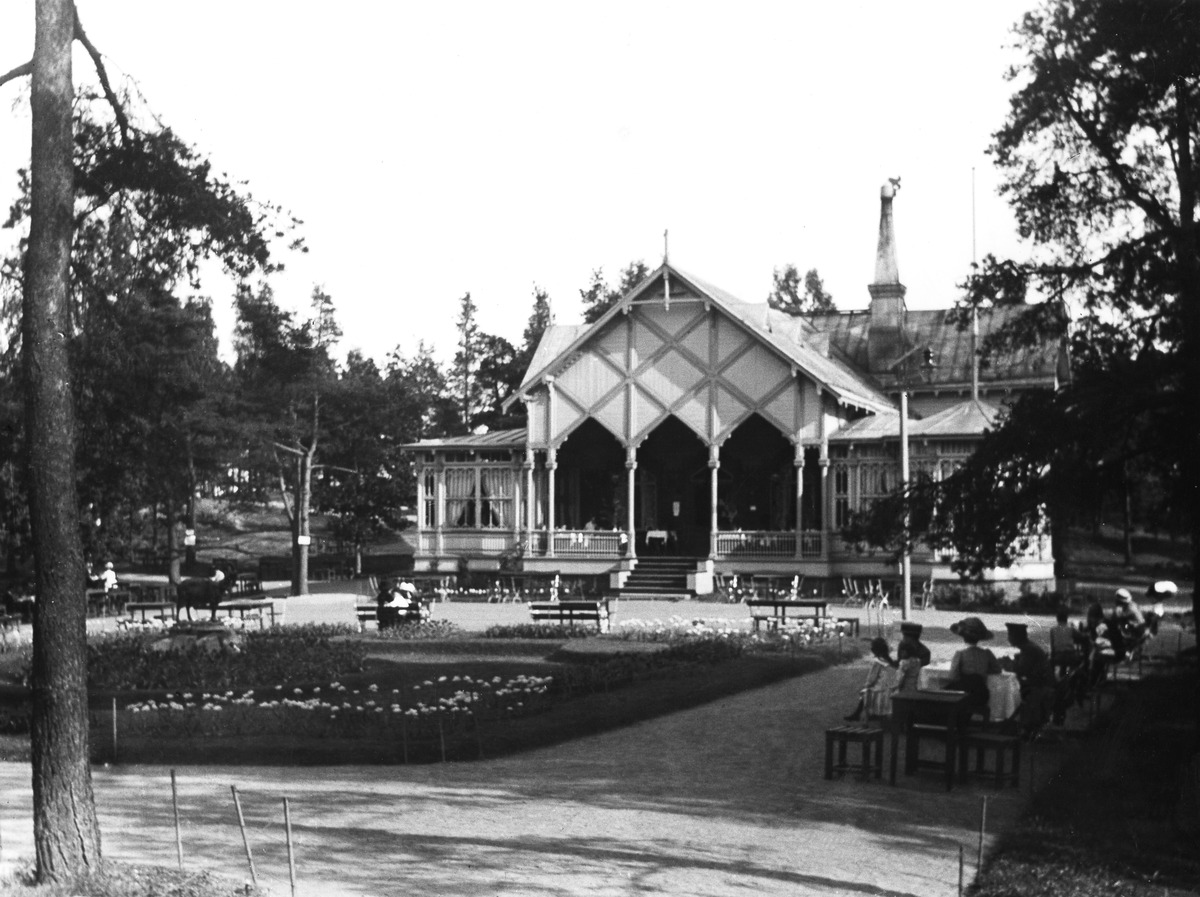
Korkeasaaren ravintola
sisällön kuvaus: Korkeasaaren ravintola. mustavalkoinen
Ajankohta: kuvausaika 1900 n
Paikka: Suomi, Uusimaa, Helsinki, Korkeasaari
Aiheet: saaret, ravintolat, kahvilat, pihat